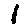
Label: 1